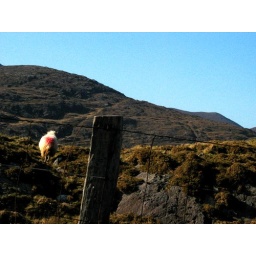
Taking photo of sheep in a moving car is so hard!